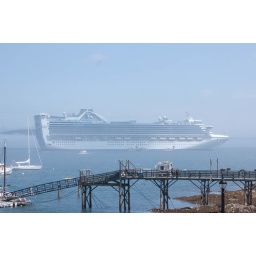
Cruise ship sitting in the fog in Bar Harbor